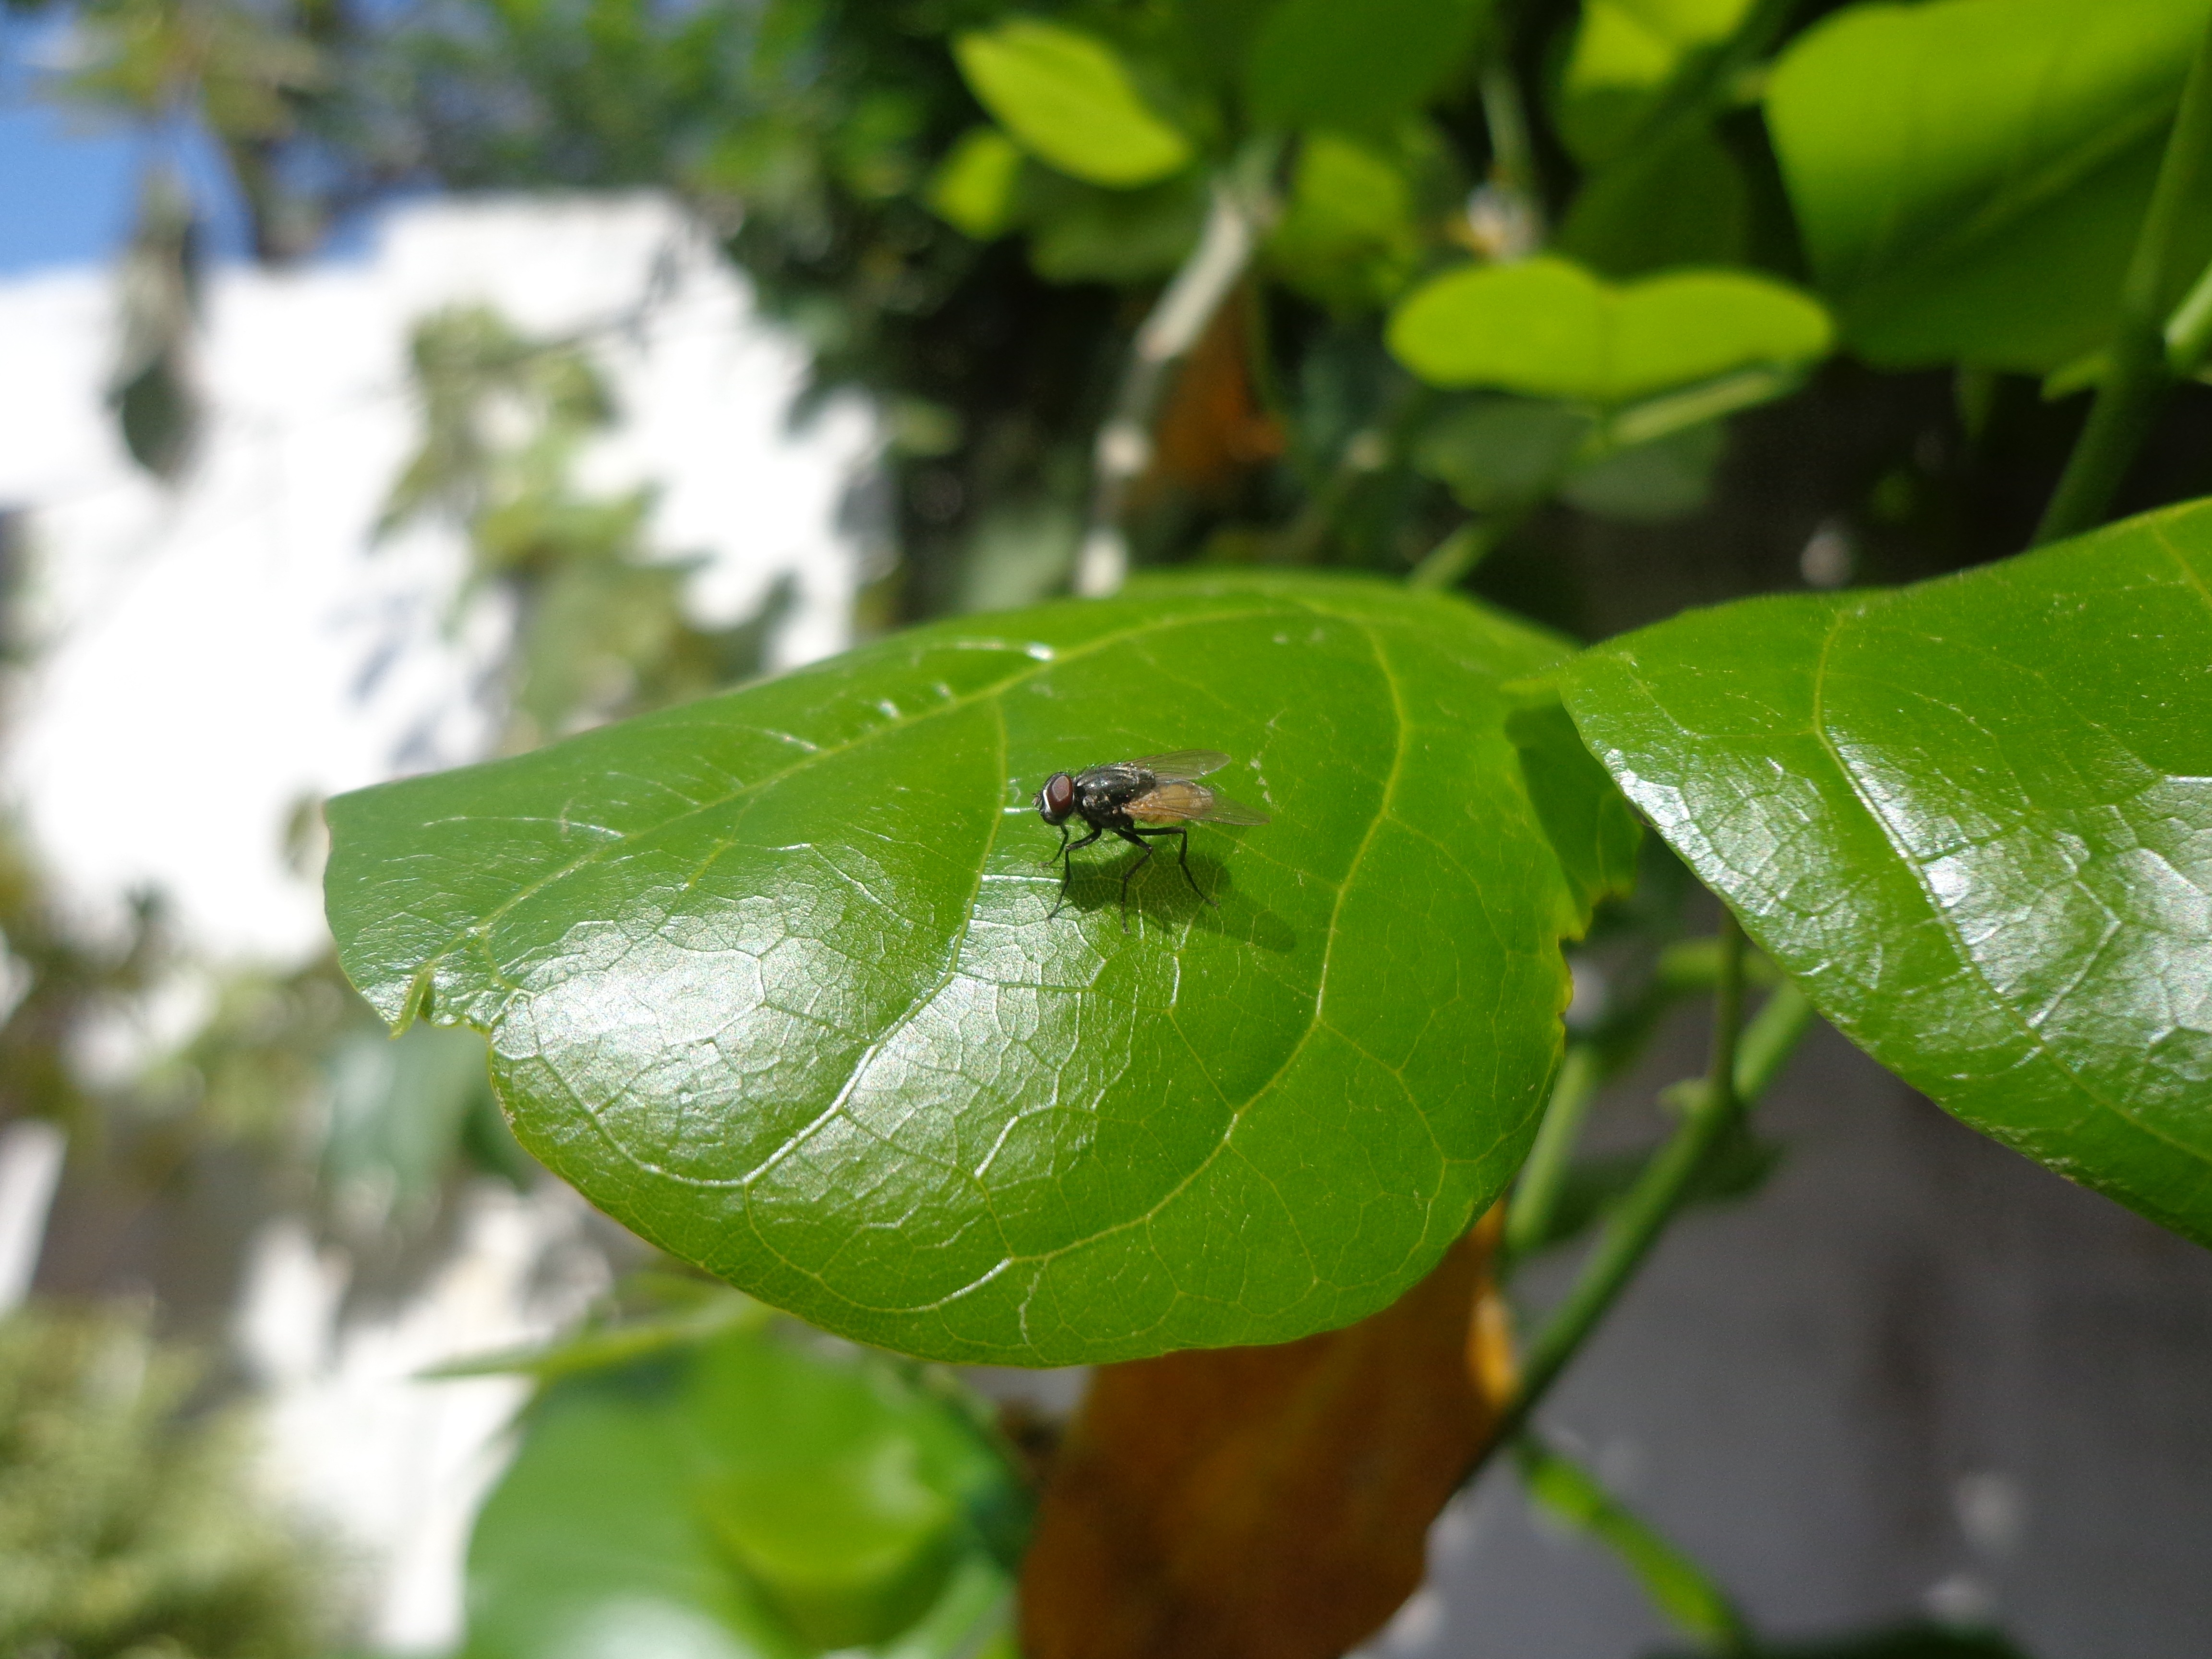
tree, nature, outdoor, branch, wing, plant, leaf, flower, wet, fly, wildlife, wild, environment, foliage, green, herb, produce, insect, natural, small, bug, botany, agriculture, flora, botanical, fauna, invertebrate, life, outdoors, entomology, vegetation, bright, insects, horticulture, tropics, organic, macro photography, fly on leave